Cesare Bazzani

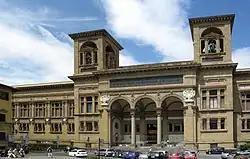
National Central Library (Florence)

Cesare Bazzani (1873–1939) was a prominent and prolific Italian architect and engineer. Active from 1911 until his death in 1939, Bazzani designed major municipal works in several cities.